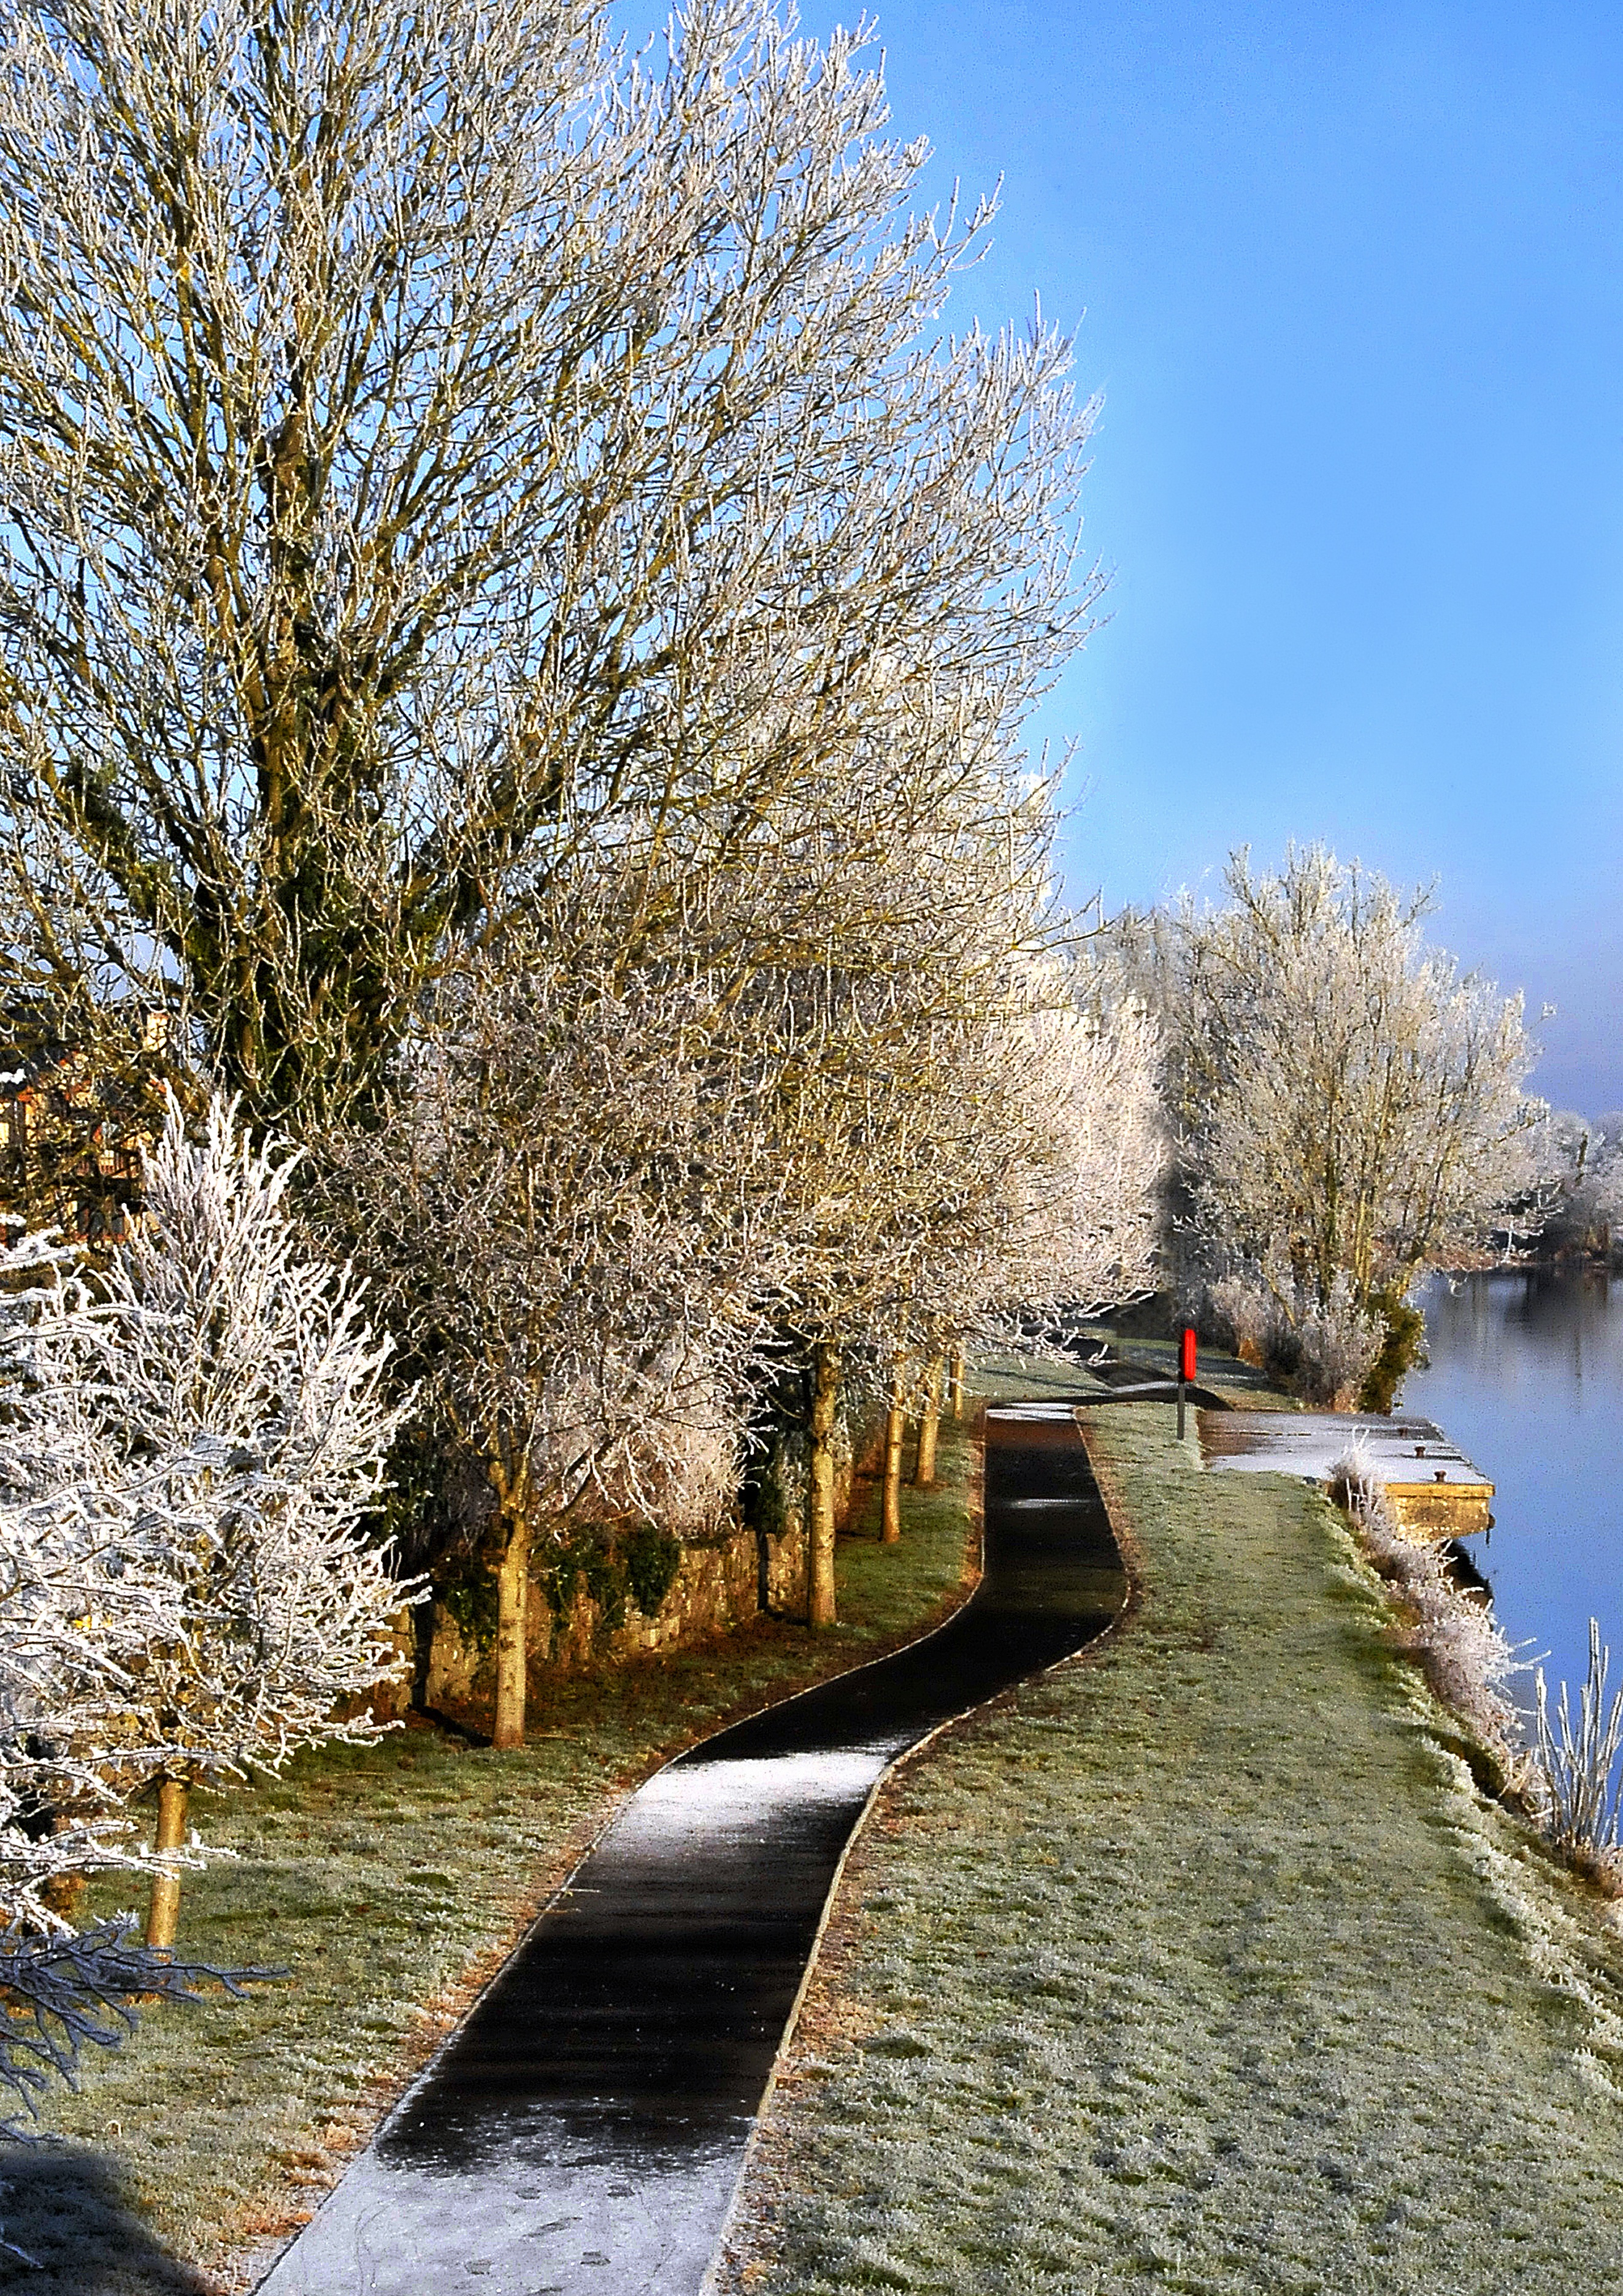
landscape, tree, branch, blossom, snow, winter, plant, leaf, flower, frost, river, canal, spring, autumn, botany, garden, season, cherry blossom, waterway, ireland, winter snow, beside the river shannon, in county longford, woody plant